Barangaroo, New South Wales

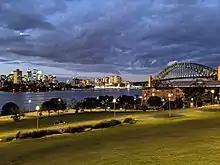
Walumil Lawns

Initially placed in the hands of Sydney Harbour Foreshore Authority, the Barangaroo Delivery Authority was established pursuant to the Barangaroo Delivery Authority Act, 2009 No 2 to facilitate a high quality commercial and mixed use precinct at Barangaroo balancing social, economic and environment outcomes, including the establishment of a headland park and other public domains; among other objectives. Supporting the Authority is a Design Excellence Review Panel that comprised Paul Keating (Chairman from 2005 until 2011), Chris Johnson, Bridget Smyth, Oi Choong, James Weirick, Angelo Candalepas, and Leo Schofield (resigned 2011). The role of the Panel was to guide the government authority on a range of design issues, such as architecture, landscape and culture. Commissioned initially in 2005, the Panel was instrumental in the selection of Hill Thalis Architecture as the winning the international design competition in 2006. The winning team was commissioned to assist the Government in developing the design during the latter part of 2006. There was early debate regarding the design and size of waterfront developments. The City of Sydney and some architectural bodies expressed concern that the proposed designs would be out of scale with the surrounding environment, as well as causing large unwanted shadows over the immediate area, parts of Darling Harbour and possibly nearby Pyrmont.